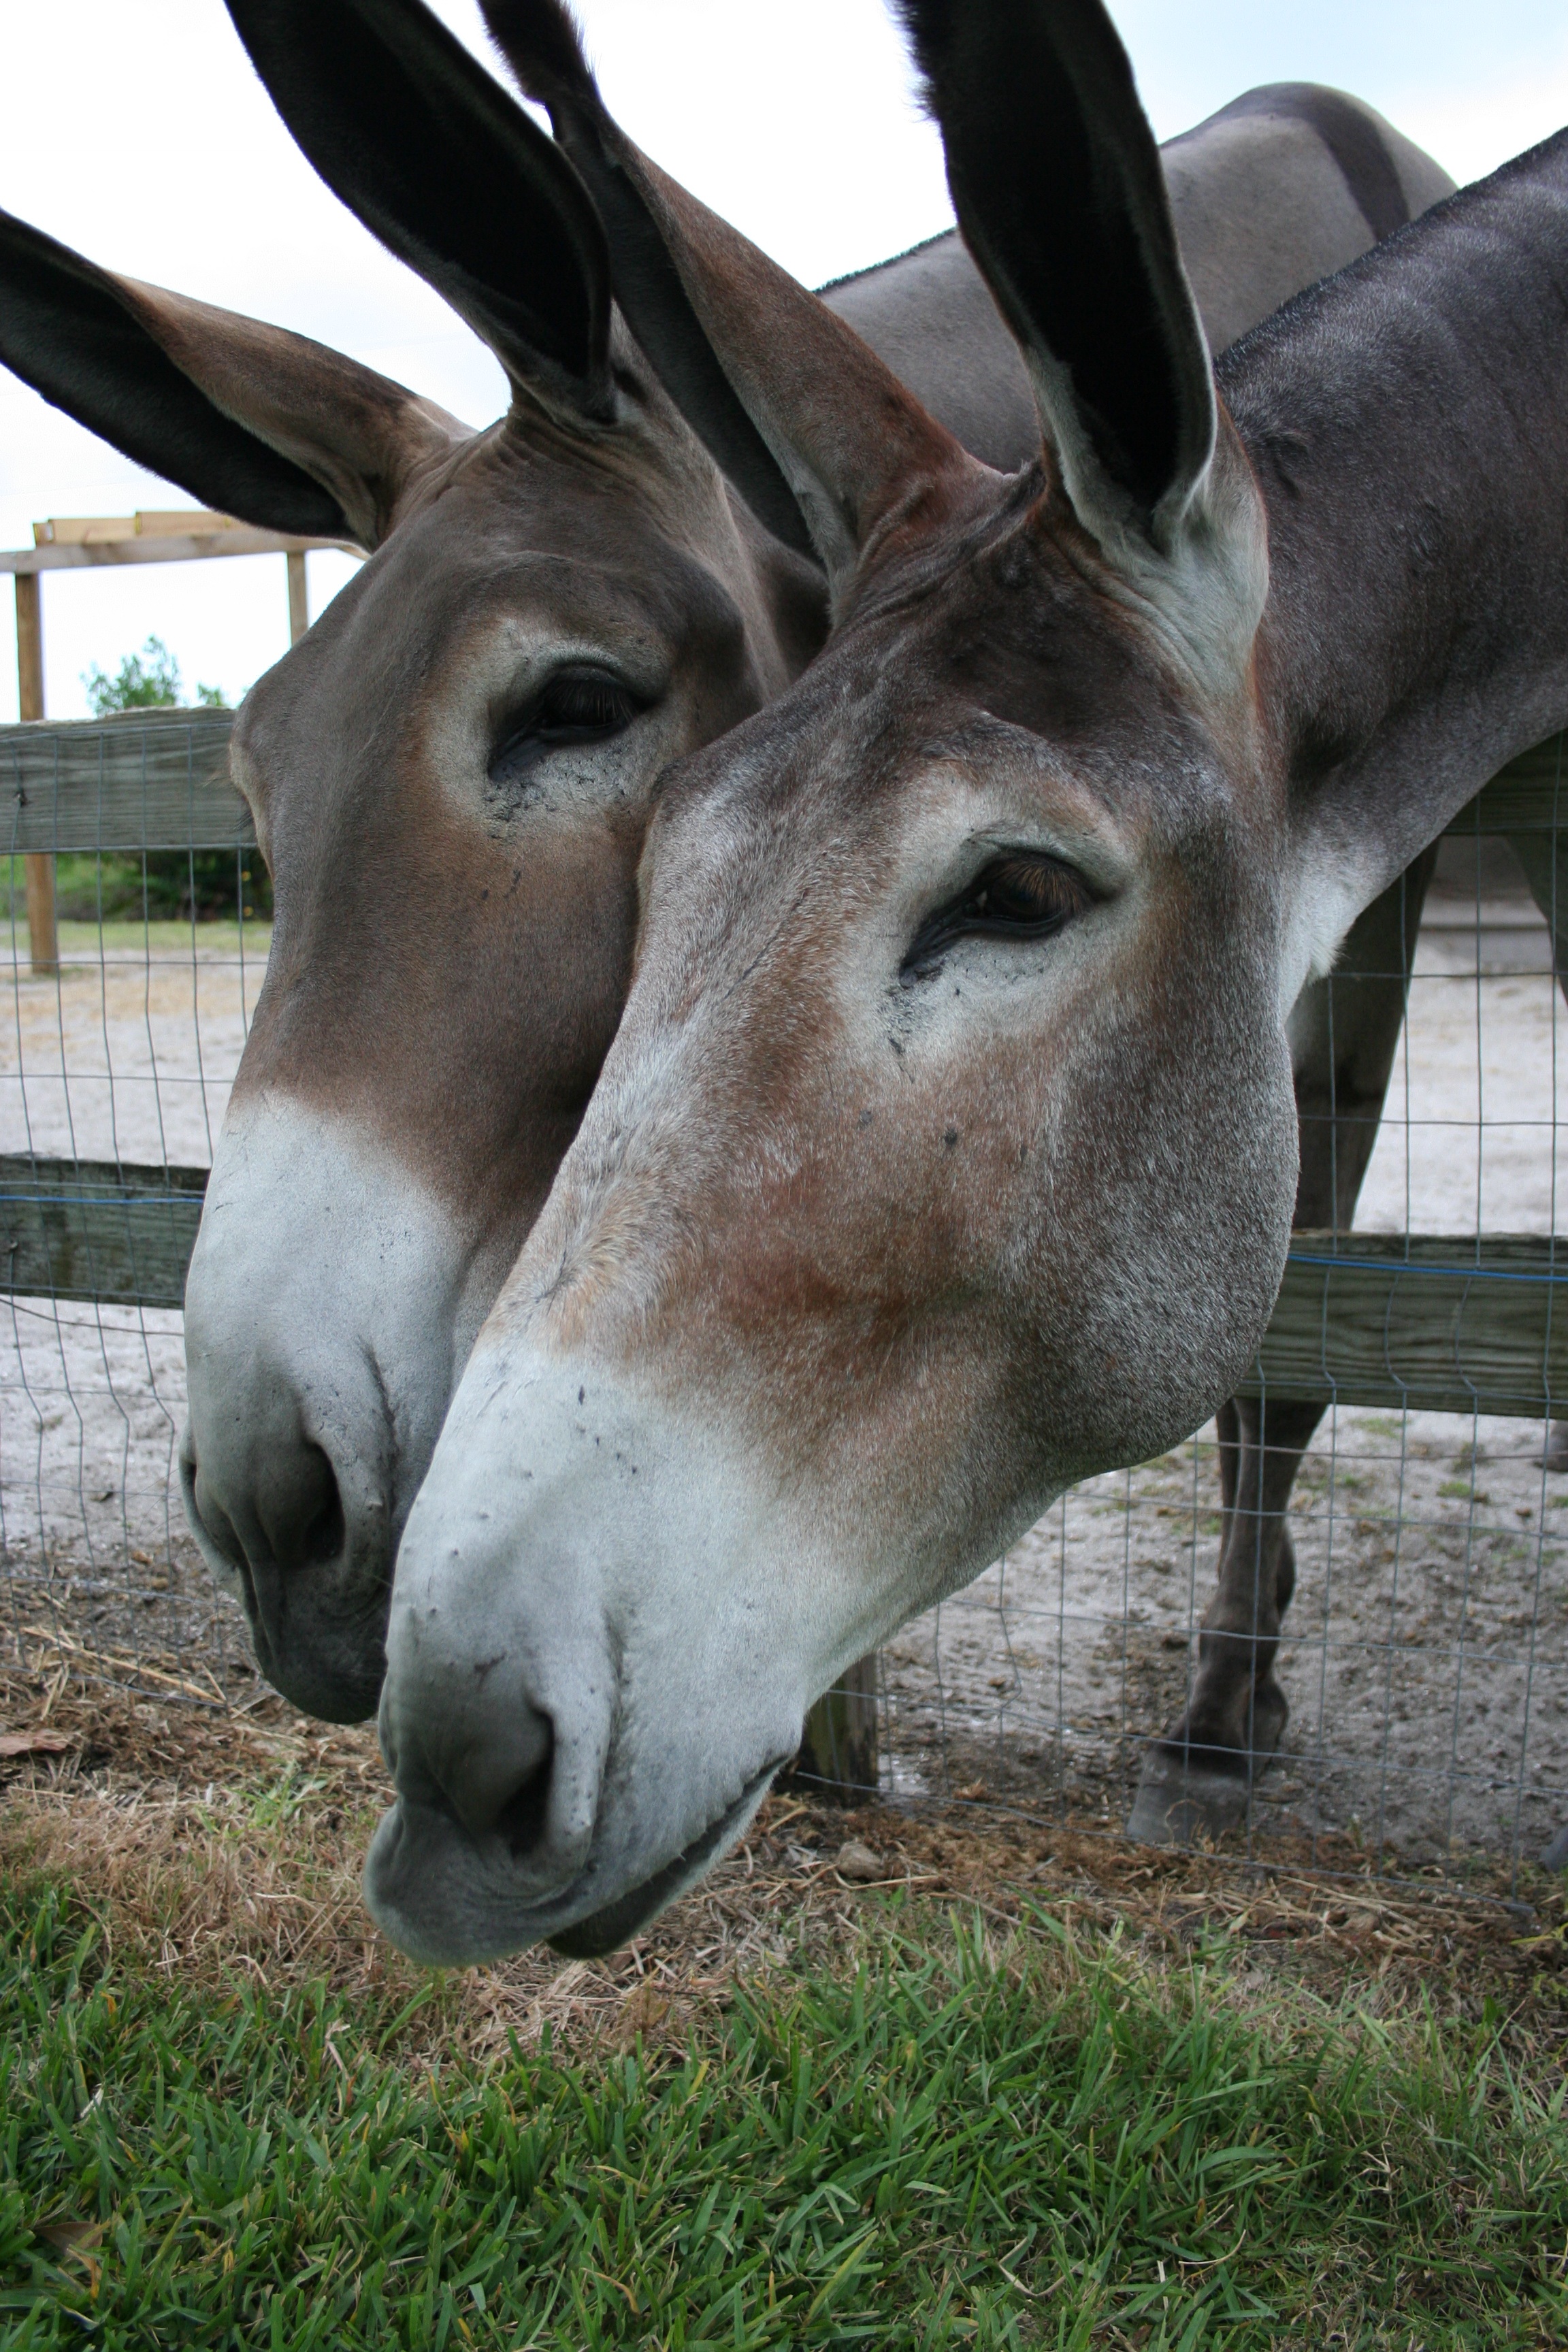
zoo, mammal, fauna, vertebrate, by, huge, side, heads, curious, donkeys, pack animal, horse like mammal, investigating, burros